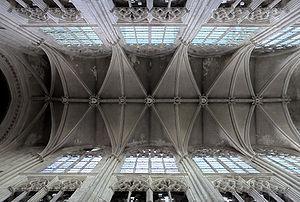
Voûtes de la Cathédrale Saint-Gatien de Tours.
La croisée d'ogives est un facteur déterminant de l'essor de l'architecture gothique. Développée à partir de la fin du XIᵉ siècle, elle constitue une structure d'arcs en plein-cintre puis brisés en voussoirs de pierre se rejoignant sur une clef au centre des diagonales d'une travée carrée, barlongue ou d'un hexagone puis couvert par un remplissage de voutains légers posés sur les nervures. Cette technique permet de reporter le poids et les poussées de la voûte aux pieds des arcs sur des sommiers contrebutés par des arcs boutants. Sa mise en œuvre limite les travaux de coffrage aux arcs mais son équilibrage est plus complexe et sa fragilité impose une couverture. Cette innovation donne la liberté d'utiliser l'espace entre les arcs pour y installer de larges baies et créer une architecture de lumière et d'élan vers le ciel.